Son of India (1962 film)

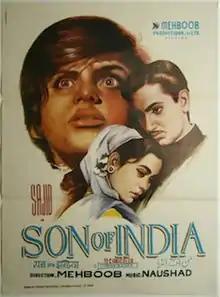
Film poster

Son of India is a Bollywood film released in 1962. This film was written and directed by Mehboob Khan, starring Sajid Khan, Kamaljit, Simi Garewal, Jayant and Kumkum. The music was composed by Naushad and with Shakeel Badayuni as the lyricist. It was a spiritual successor to Mehboob Khan's previous film, "Mother India" (1957).